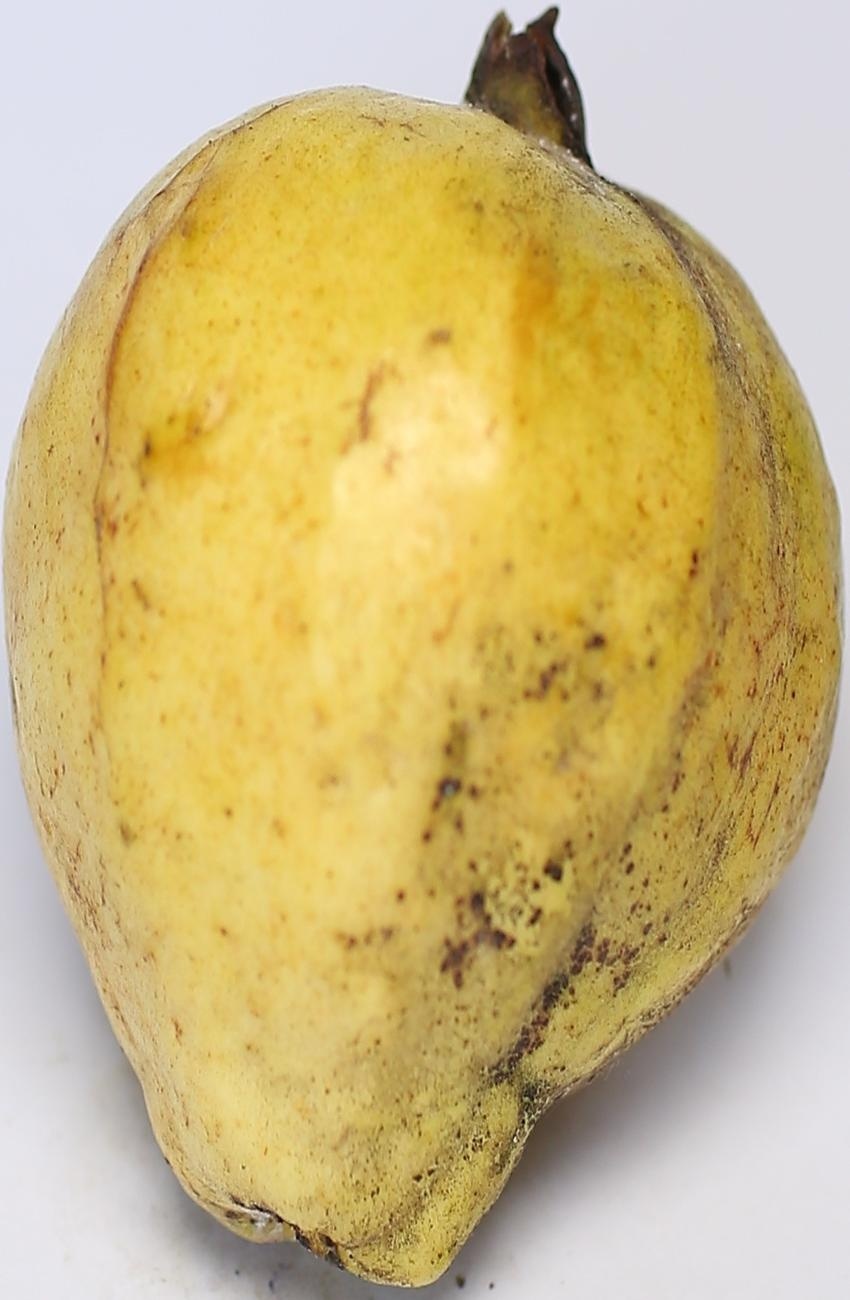
Maturity: ripe
Variety: riyali